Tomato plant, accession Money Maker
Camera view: horizontal (90 deg, fisheye); turntable rotation: 150 degrees
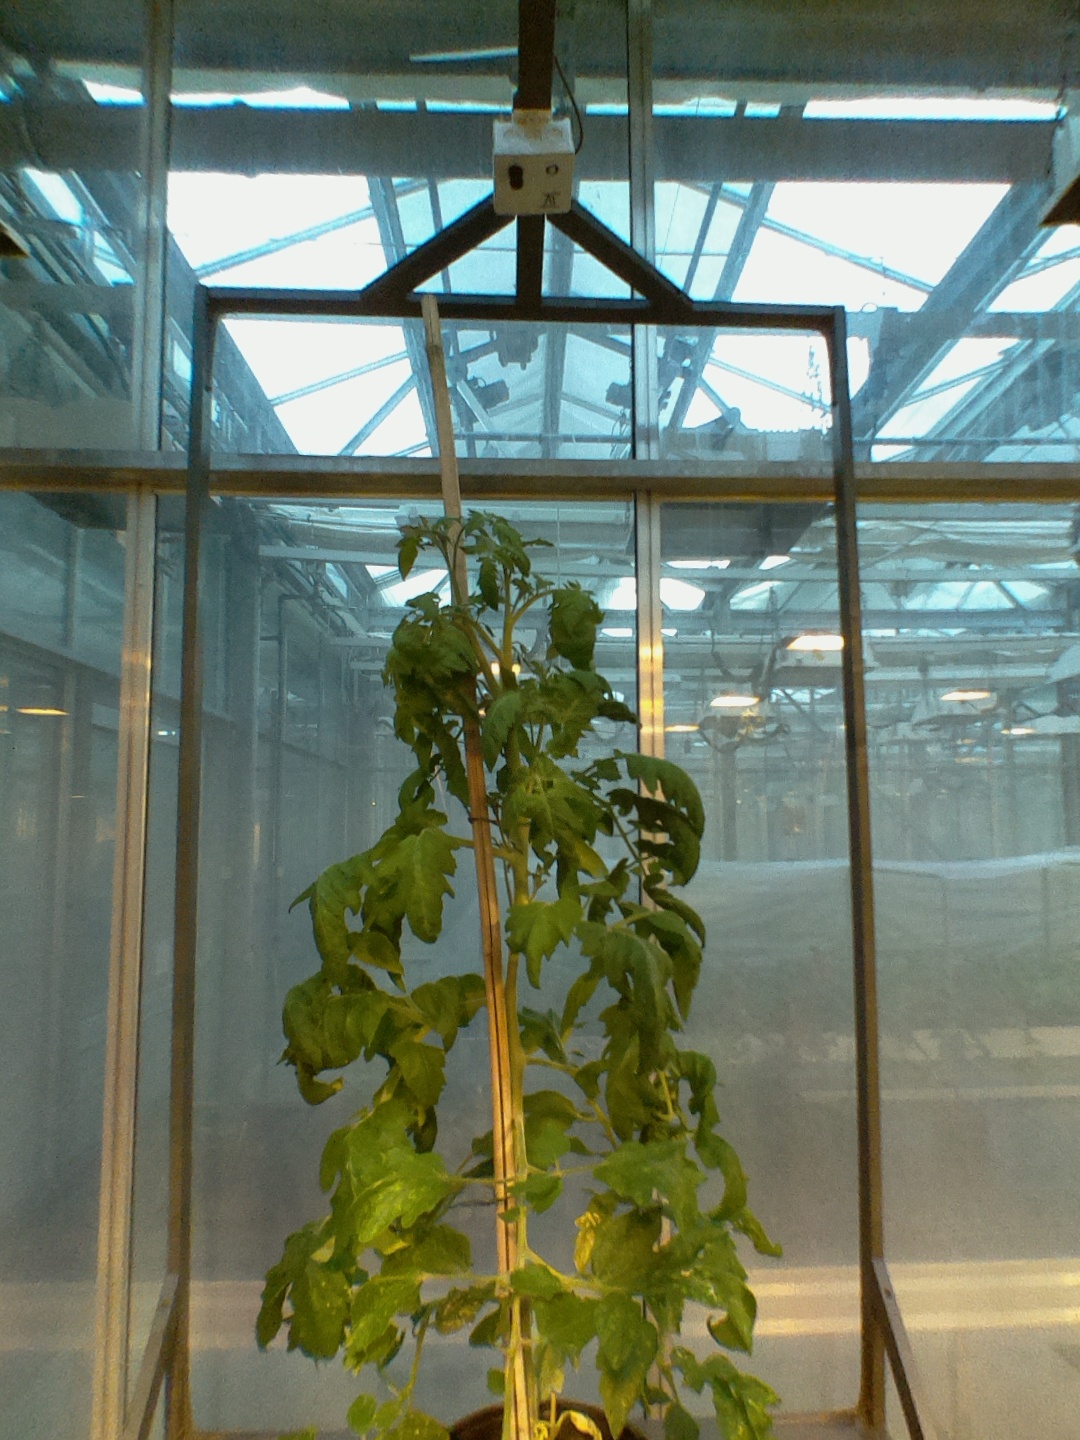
BBCH growth stage 70: Fruits at the main stem or branches visibles